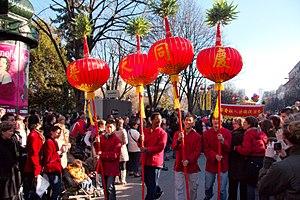
Nouvel An chinois, qui s'est déroulé dans le 13e arrondissement de Paris (France).